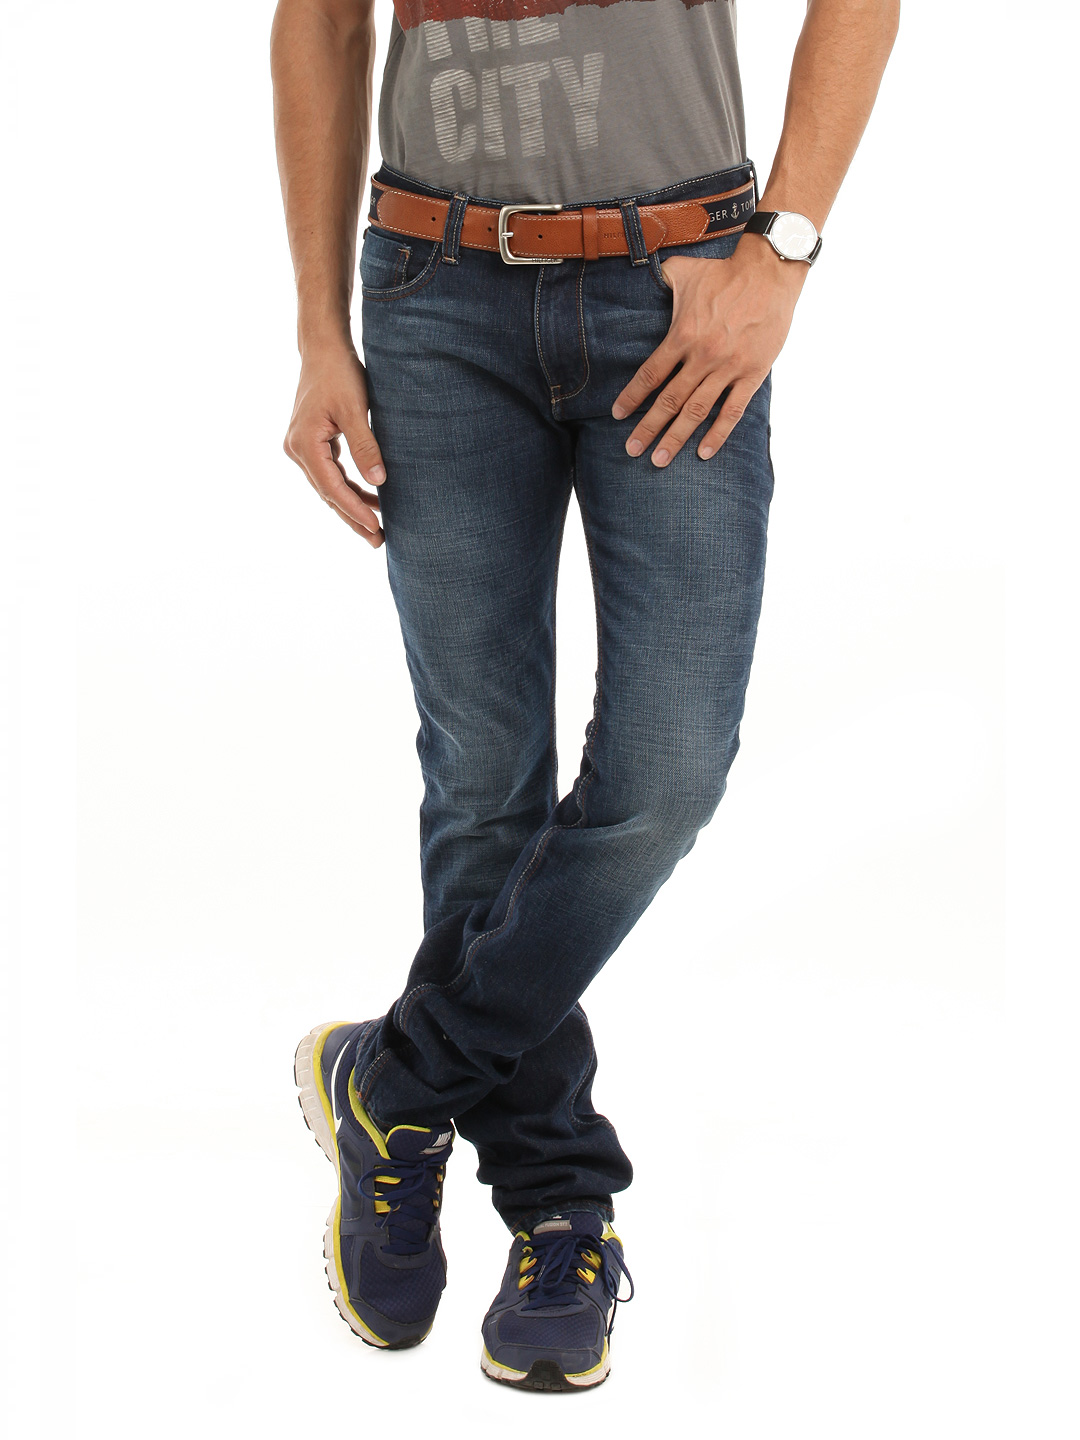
Locomotive Men Blue Jeans
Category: Apparel / Bottomwear / Jeans
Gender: Men
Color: Blue
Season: Summer 2012
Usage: Casual